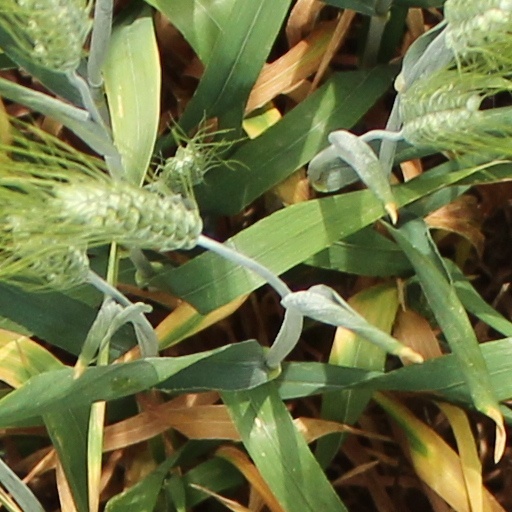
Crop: wheat